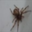
Label: spider